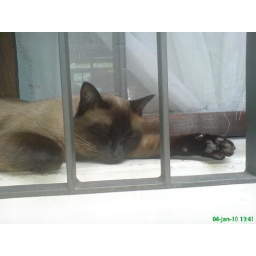
cat in the window